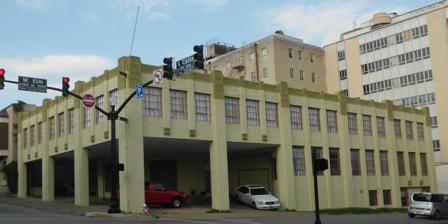
Building: Jenkins-Harvey Super Service Station and Garage
Country: United States of America
Year built: 1929
United States historic place Jenkins–Harvey Super Service Station and Garage U.S. National Register of Historic Places Jenkins–Harvey building in 2014 Jenkins-Harvey Super Service Station and Garage Show map of Texas Jenkins-Harvey Super Service Station and Garage Show map of the United States Location 124 S. College, Tyler, Texas Coordinates 32°20′59″N 95°18′4″W / 32.34972°N 95.30111°W / 32.34972; -95.30111 Area 0.2 acres (0.081 ha) Built 1929 ( 1929 ) Built by James P. Baugh Architectural style Art Deco MPS Tyler, Texas MPS NRHP reference No. 02000646 Added to NRHP June 14, 2002 The Jenkins-Harvey Super Service Station and Garage , at 124 S. College in Tyler, Texas , was built in 1929.  It was listed on the National Register of Historic Places in 2002. It was designed by James P. Baugh in Art Deco style and is a landmark in Tyler. See also National Register of Historic Places portal Texas portal National Register of Historic Places listings in Smith County, Texas References